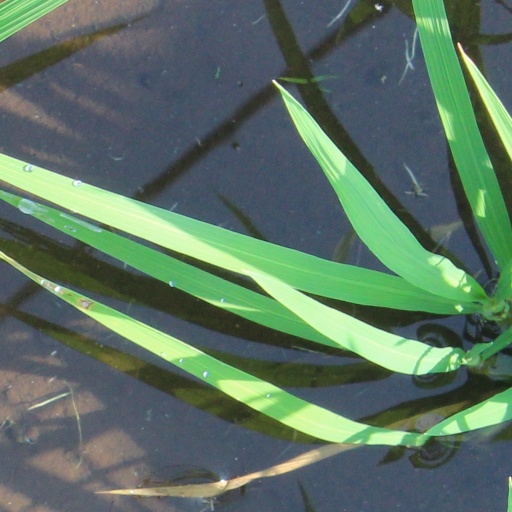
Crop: rice